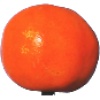
Label: Clementine 1